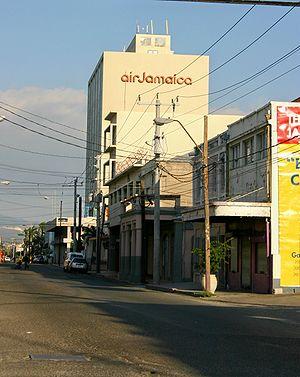
Air Jamaica est une compagnie aérienne de la Jamaïque basée à Kingston. La compagnie, reprise par Caribbean Airlines, cessa ses activités le 12 avril 2010.